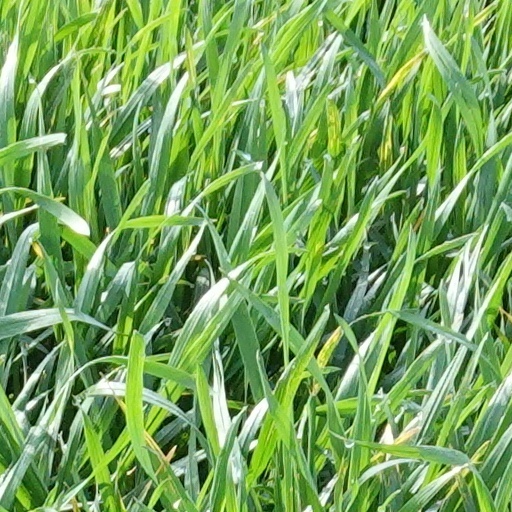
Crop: wheat